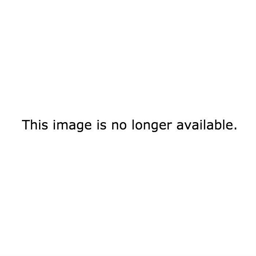
this streamlined vehicle was designed by architect .